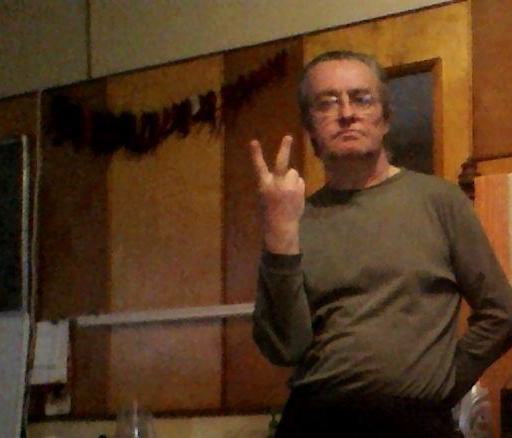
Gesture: peace_inverted